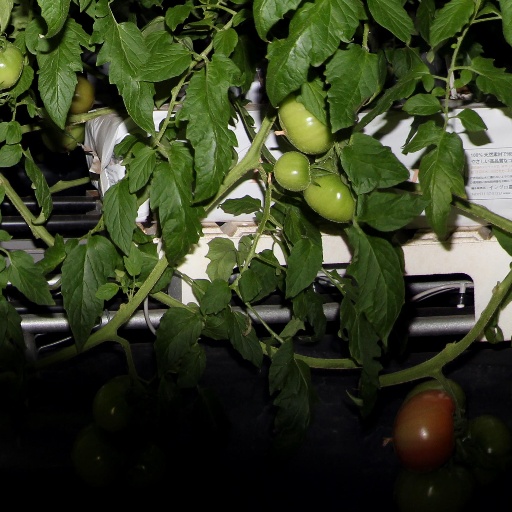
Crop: tomato